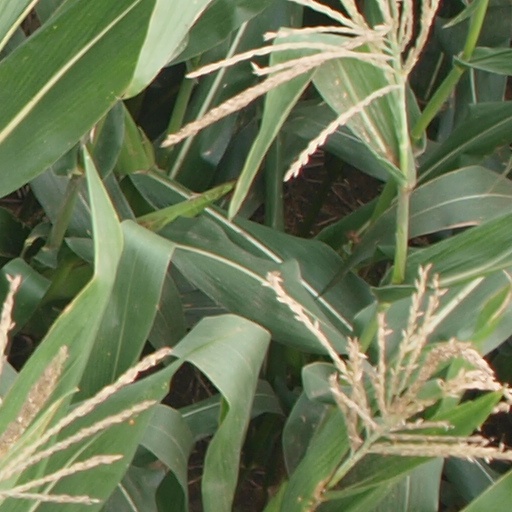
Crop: maize; corn